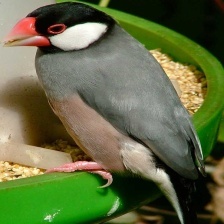
Species: JAVA SPARROW
Scientific name: LONCHURA ORYZIVORA